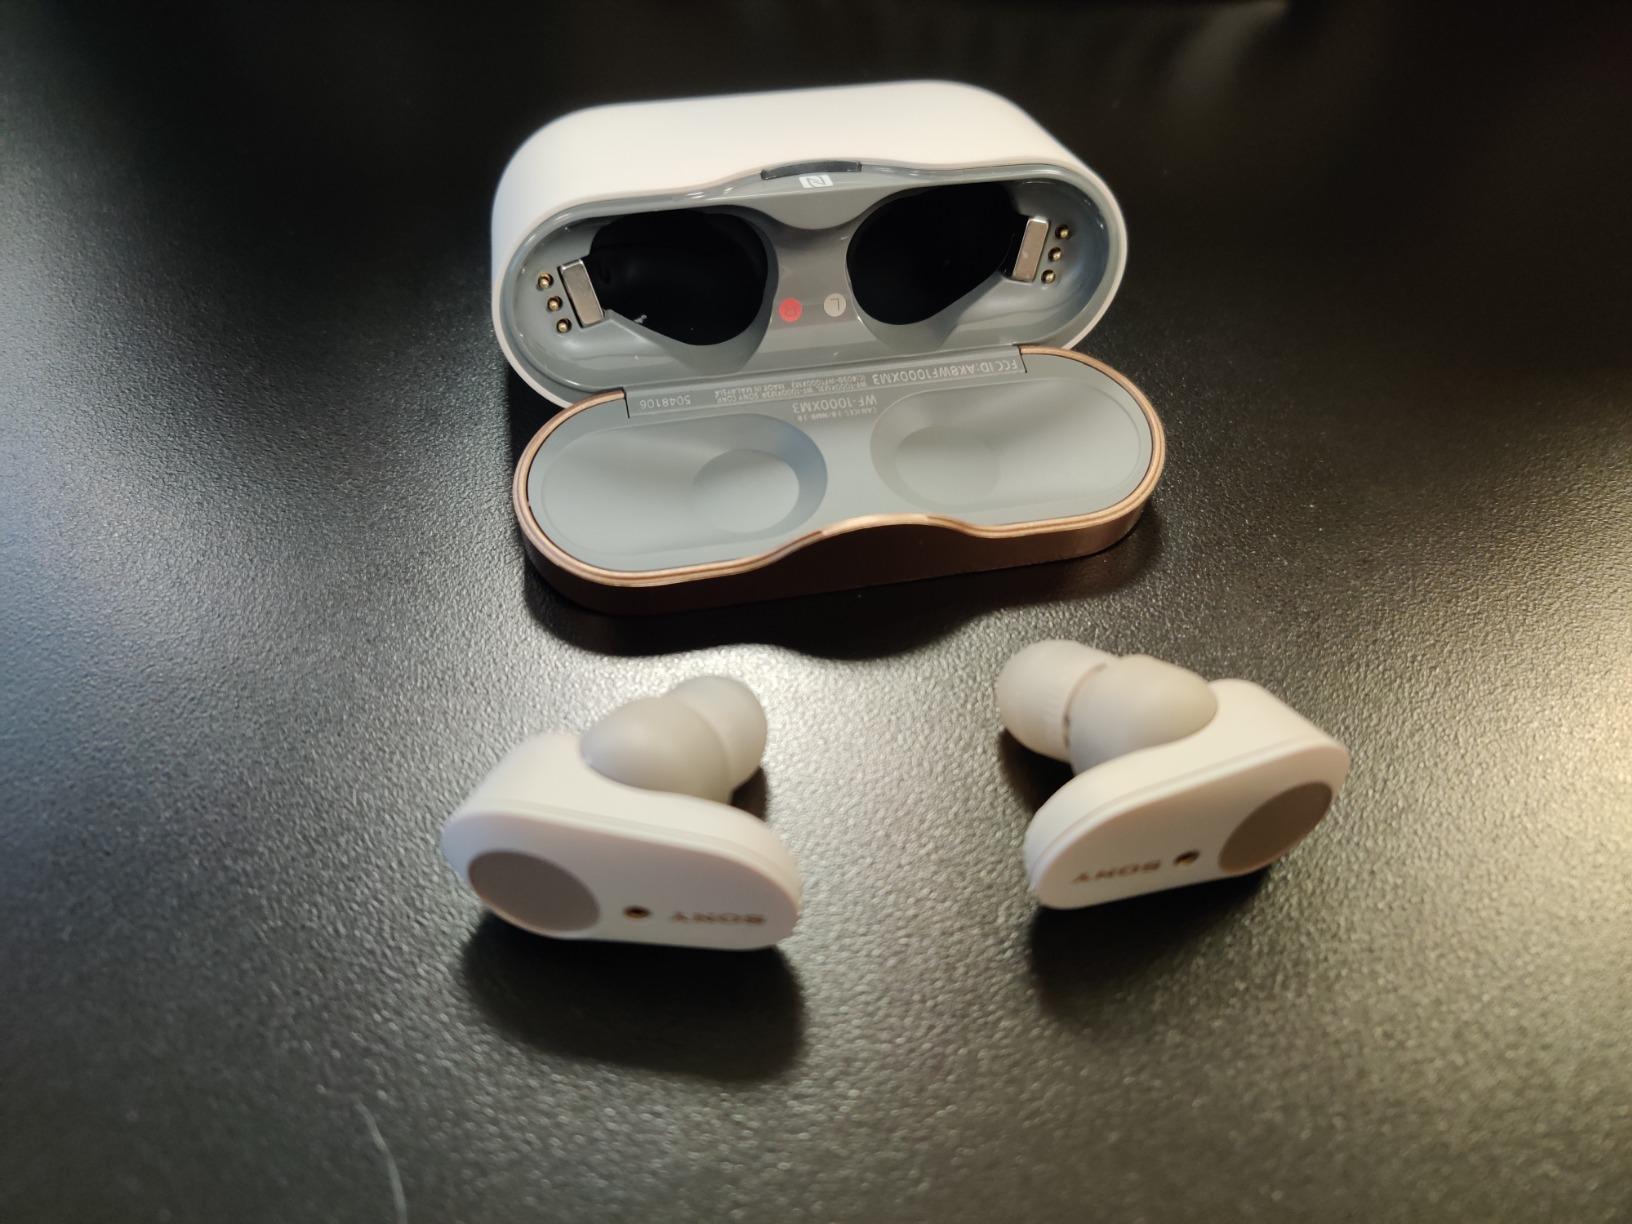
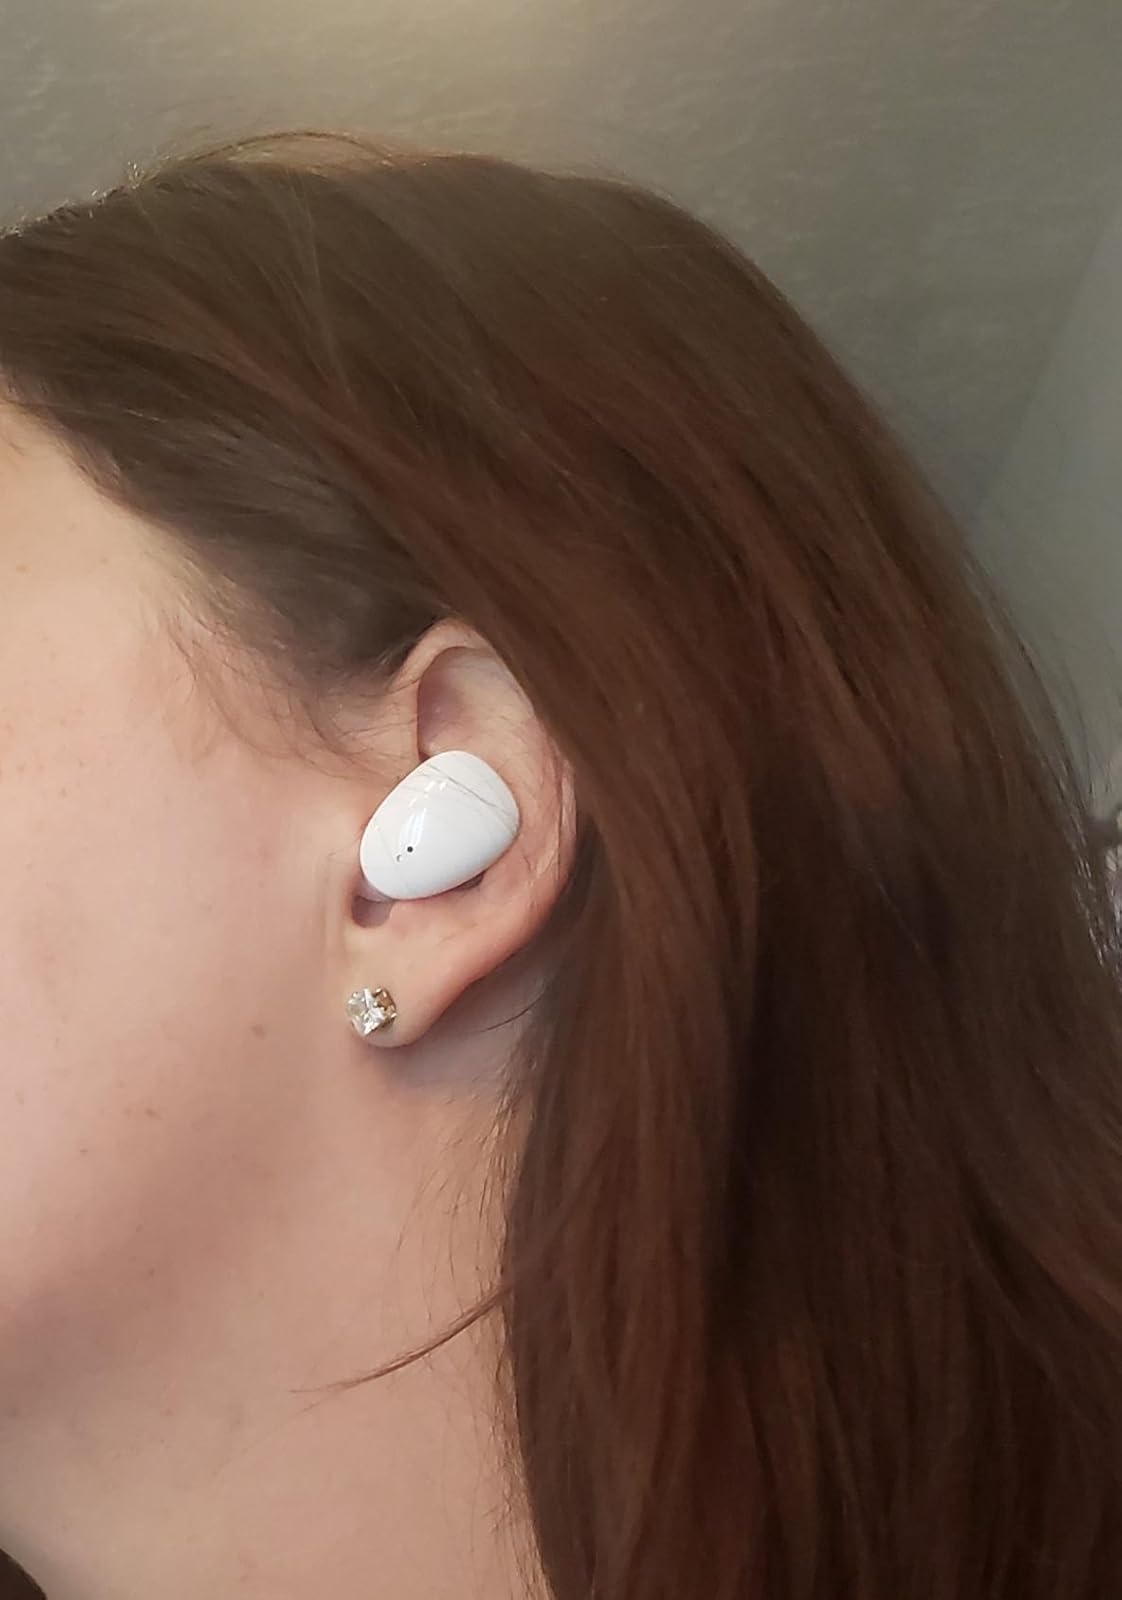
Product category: earbuds
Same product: no